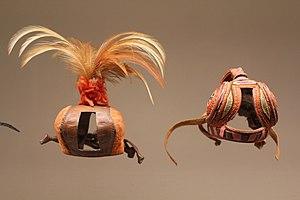
Chaperons
Le château-musée de Gien, abrite le musée « Chasse histoire et nature en Val-de-Loire » situé à Gien dans le département français du Loiret en région Centre-Val de Loire.